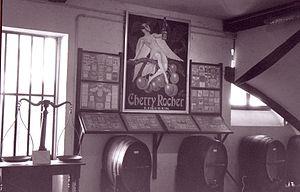
Musée des Liqueurs Cherry-Rocher
La Côte-Saint-André est une commune française située dans le département de l'Isère, dans l'arrondissement de Vienne, en région Auvergne-Rhône-Alpes.
Cherry Rocher est l'enseigne d'une distillerie fondée en 1705 à La Côte-Saint-André dans le département de l'Isère) par Barthélémy Rocher. Elle est connue pour ses eaux-de-vie et liqueurs de fruits.
La liste des musées de l'Isère présente les musées du département français de l'Isère.